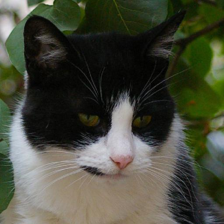
Label: animals